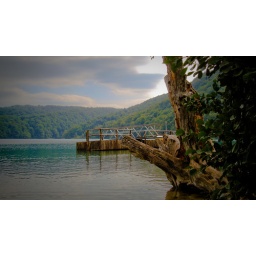
Dark cloudy sky over a lake